Winslow–Lindbergh Regional Airport

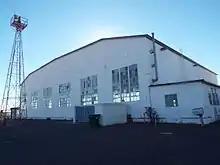
The historic Winslow–Lindbergh Regional Airport, built in 1929

The airport covers at an elevation of . It has two asphalt runways: